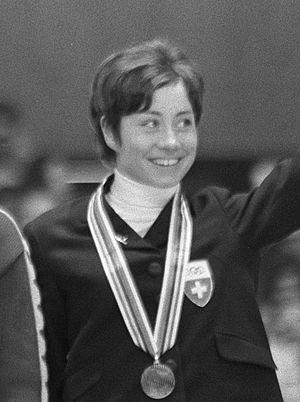
Fernande Bochatay, née le 23 janvier 1946 aux Marécottes, est une skieuse alpine suisse. Elle est médaillée de bronze en slalom géant lors des Jeux olympiques d'hiver de 1968 et compte sept podiums dont trois victoires en Coupe du monde.